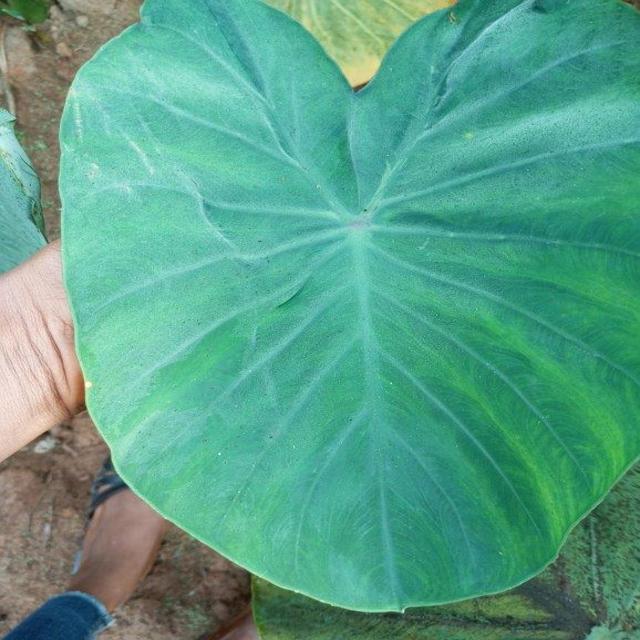
Label: Healthy